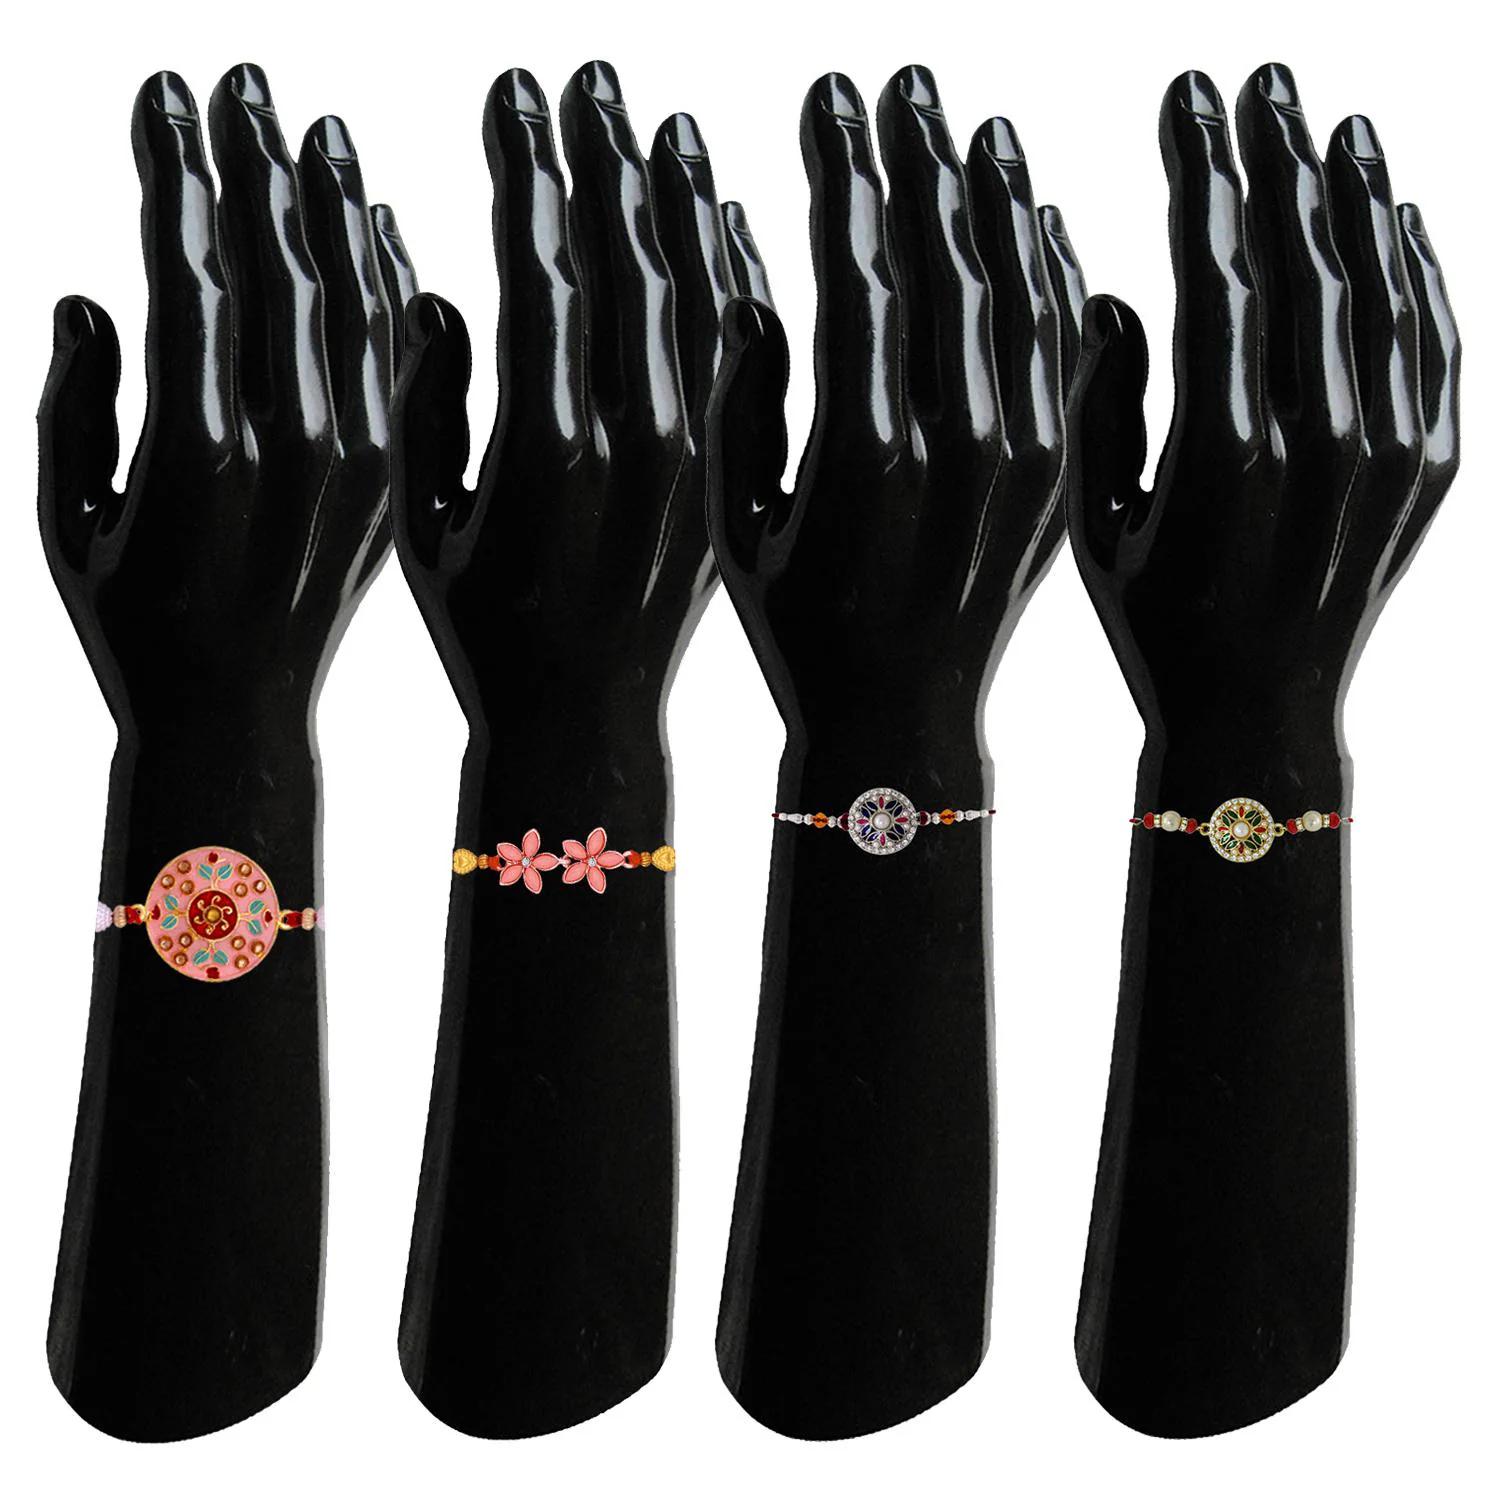
 Mahi Combo of 4 Meenaakari Work Floral Rakhis with Multicolor Crystals for Brother, Bhai, Bro (RCO1105727M)
Type: Rakhis
Brand: Mahi
Price: Rs. 379
 Celebrate Raksha Bandhan with our exquisitely crafted Rakhi, designed to strengthen the bond between siblings. This traditional Rakhi features intricate beadwork and durable thread, ensuring it stands the test of time. Handmade with care, each Rakhi is a unique and meaningful gift for your brother. Each Rakhi carries heartfelt blessings and good wishes for your brother's well-being and success. Celebrates the bond of love and protection between siblings, a cherished tradition in Indian culture.
Features: The Rakhi is adorned with vibrant colors and attractive embellishments that add a touch of elegance to the celebration.,Content in Box : 4 Rakhis; Cultural Significance: This beautiful Rakhi will acknowledge your love for Your Brother with the promise that your bond with him will grow stronger as time goes on.,Vibrant Colors: Adding bright and playful colors to the celebration will make it stand out and make it more enjoyable. This Rakhi Combo comes with a Small Rakhi Greeting Card along with a few grams of Roli & Chawal,Celebrate the bond of love and protection with our exquisite Rakhis. Share the joy of Raksha Bandhan Festival with this beautiful Rakhi, a token of love, protection and blessings.,Adjustable Size and Easy to tie: Designed to fit wrists of all sizes. It is simple and easy to tie the Rakhi securely and effortlessly.
Included: 4 Rakhis